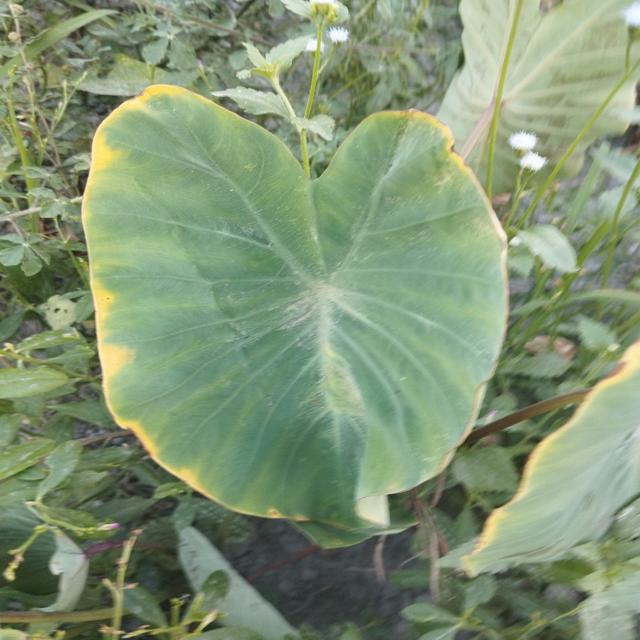
Label: Mid_Blight